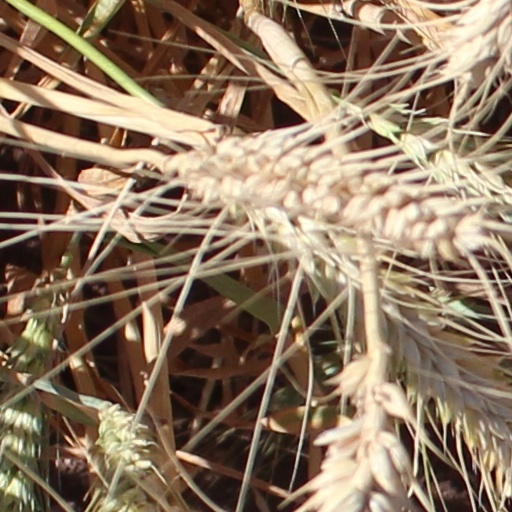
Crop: wheat